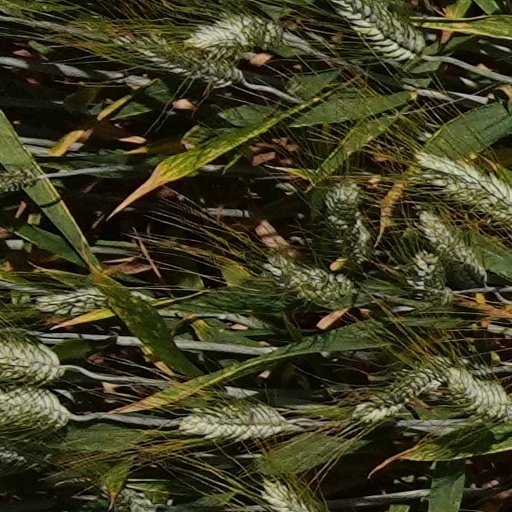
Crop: wheat